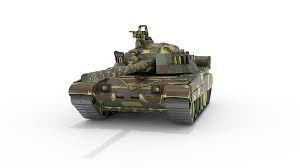
Label: T-80